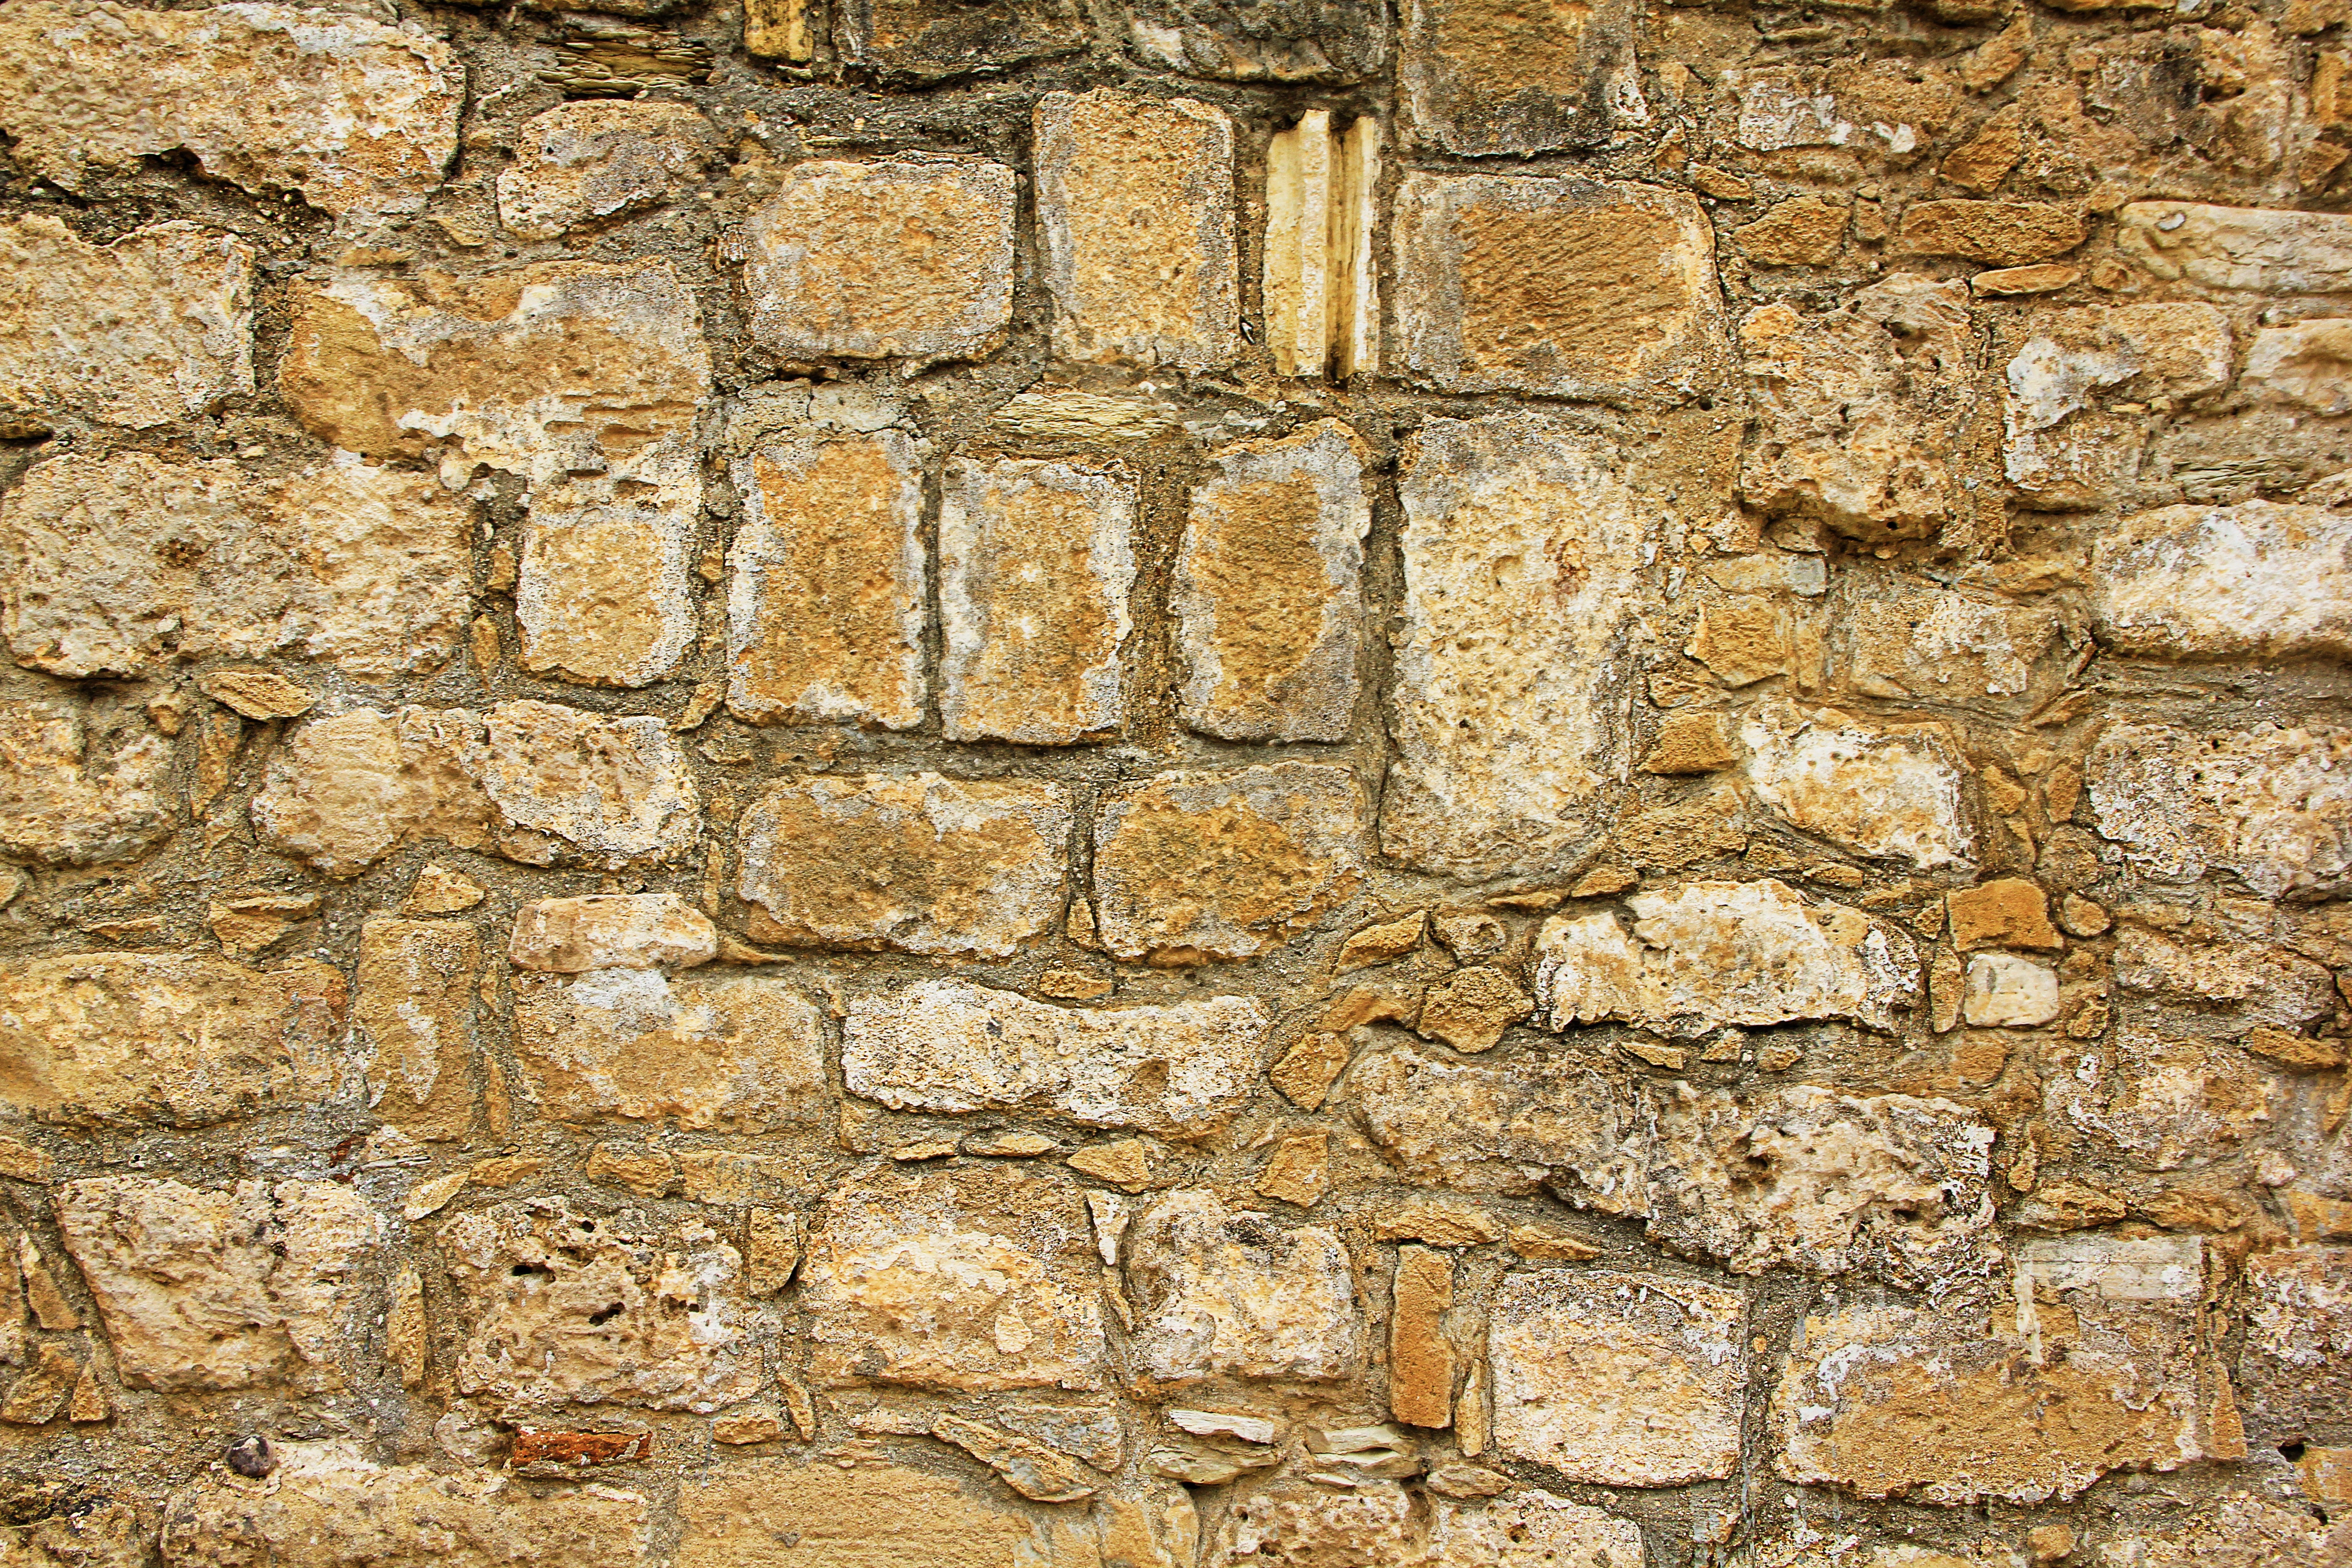
rock, structure, wood, texture, building, wall, stone, pattern, soil, facade, stone wall, brick, material, grey, background, brickwork, bricked, flooring, ancient history